John T. Nixon

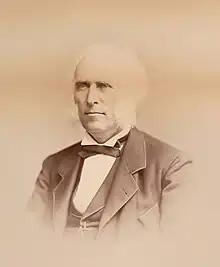

John Thompson Nixon (August 31, 1820 – September 28, 1889) was a United States representative from New Jersey and a United States district judge of the United States District Court for the District of New Jersey.